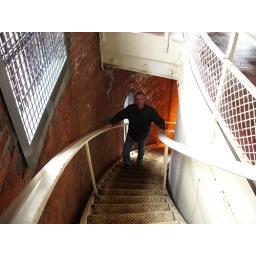
Ascending the steps of the water tower in Seattle's Volunteer Park.